Batting average (cricket)

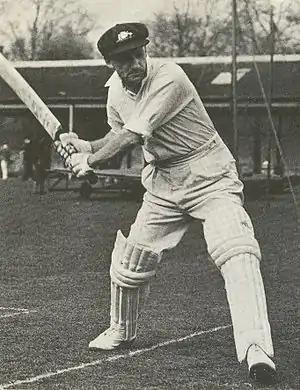
Don Bradman

A batting average of above 50 is considered by many as a benchmark to distinguish between a good and a great batsman. Highest male career batting averages in Test matches as follows: